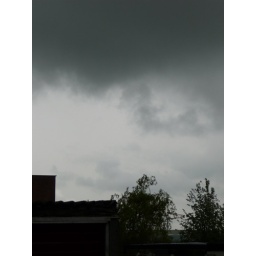
The big black clouds are gathering in the sky, the rain is coming soon.